Dana International

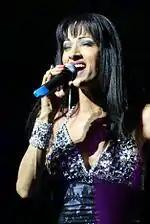
Dana International became a famous singer after winning Eurovision.

Dana was about to sign with a major label, Sony BMG Music Entertainment, for an international recording contract. There were disagreements that led to Sony Music cancelling the deal before it was completed.